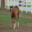
Label: horse